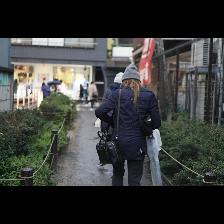
Label: Human